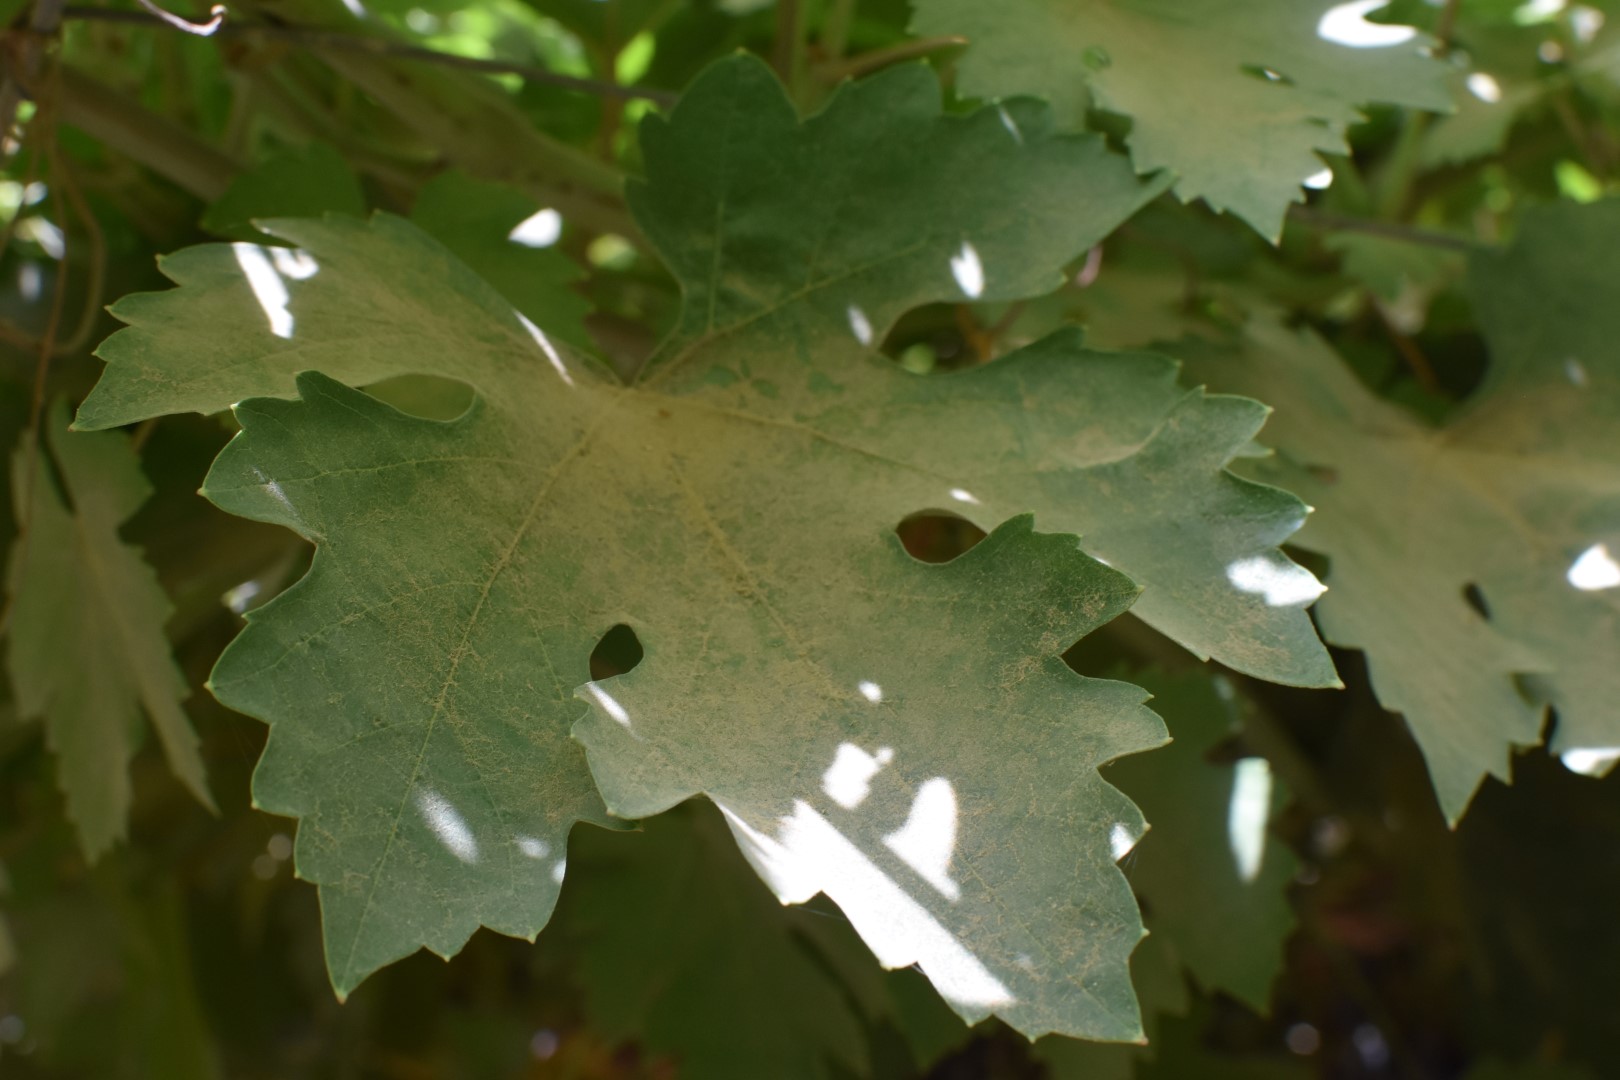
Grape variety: Riasi